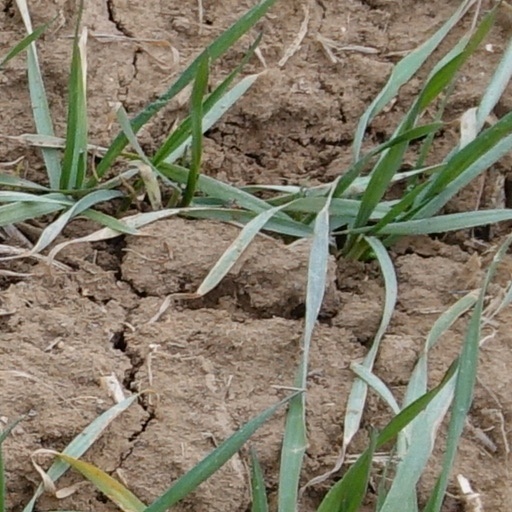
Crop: wheat